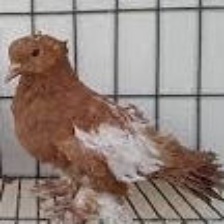
Species: FRILL BACK PIGEON
Scientific name: COLUMBA LIVIA DOMESTICA